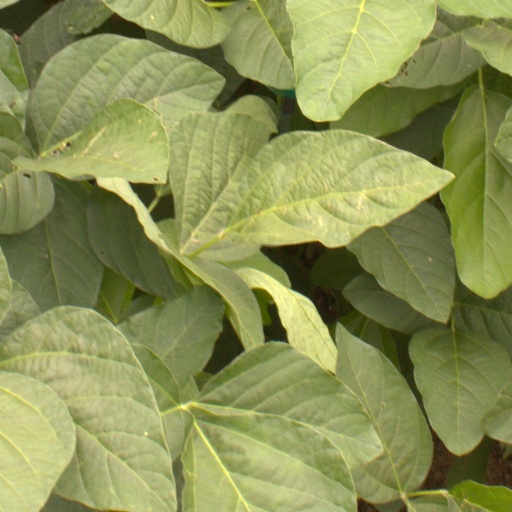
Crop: soybean